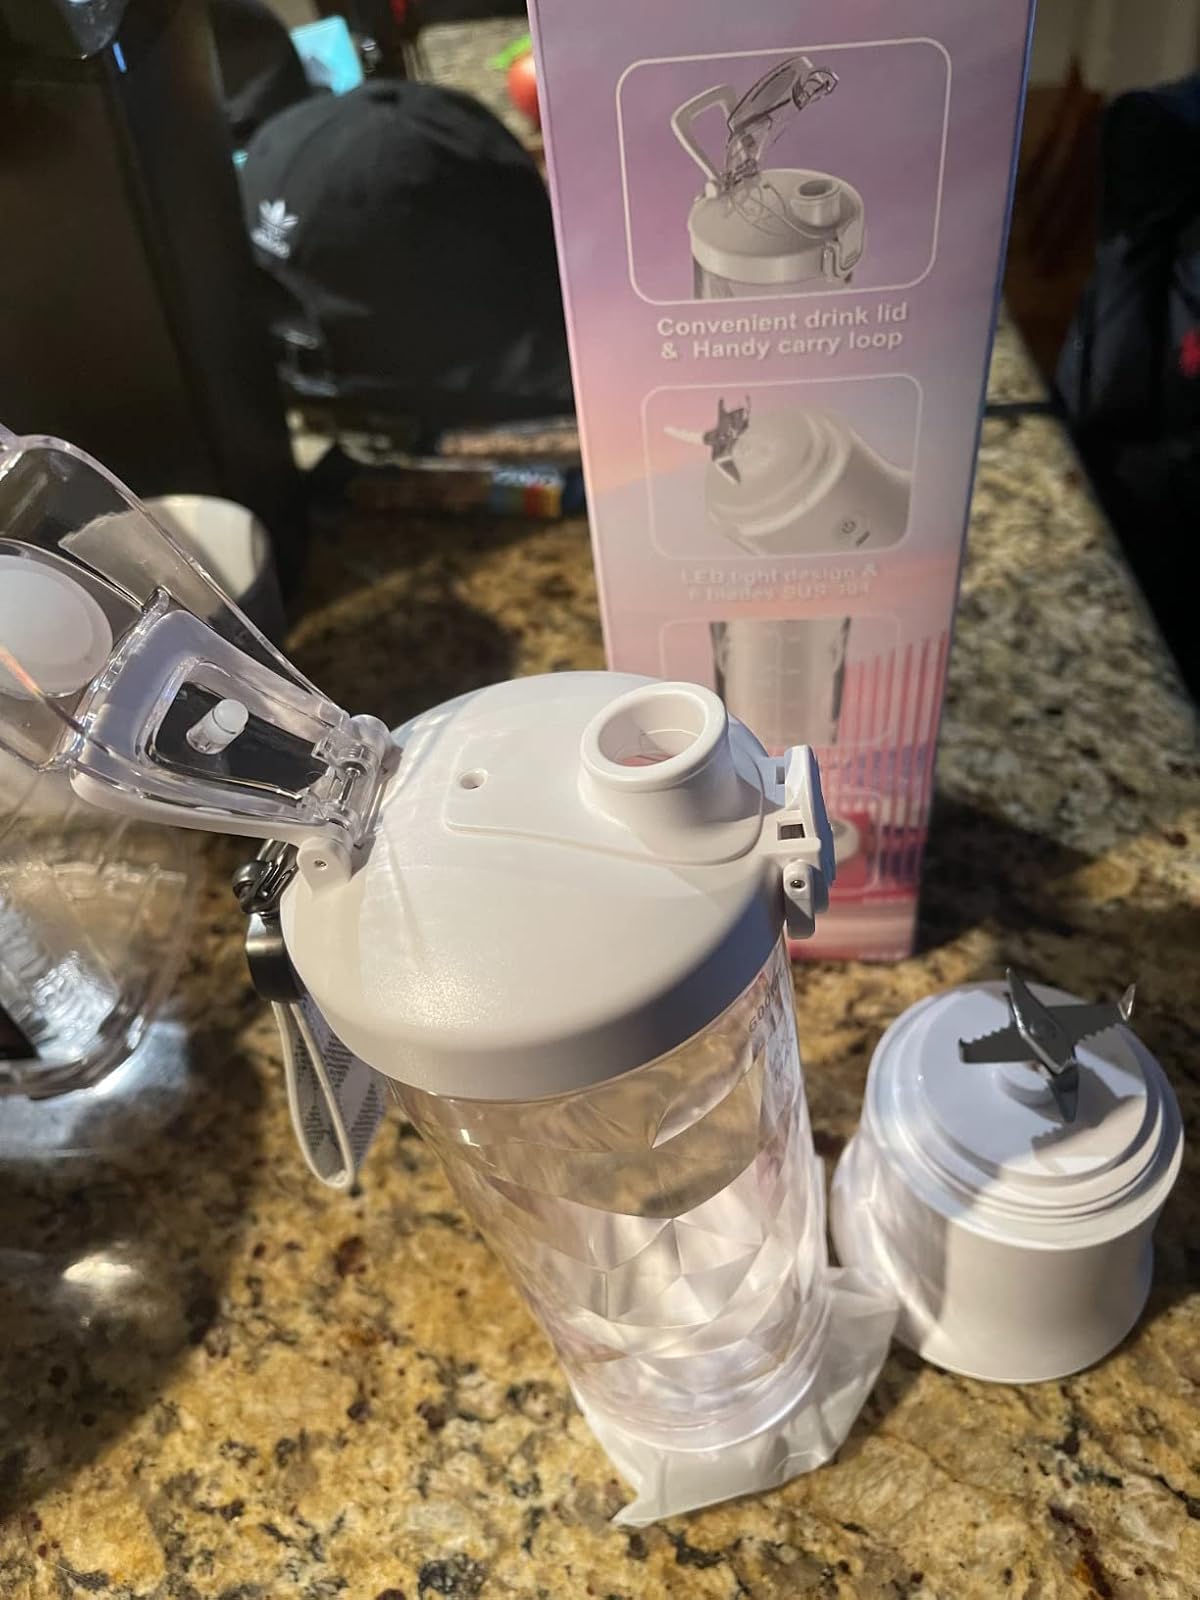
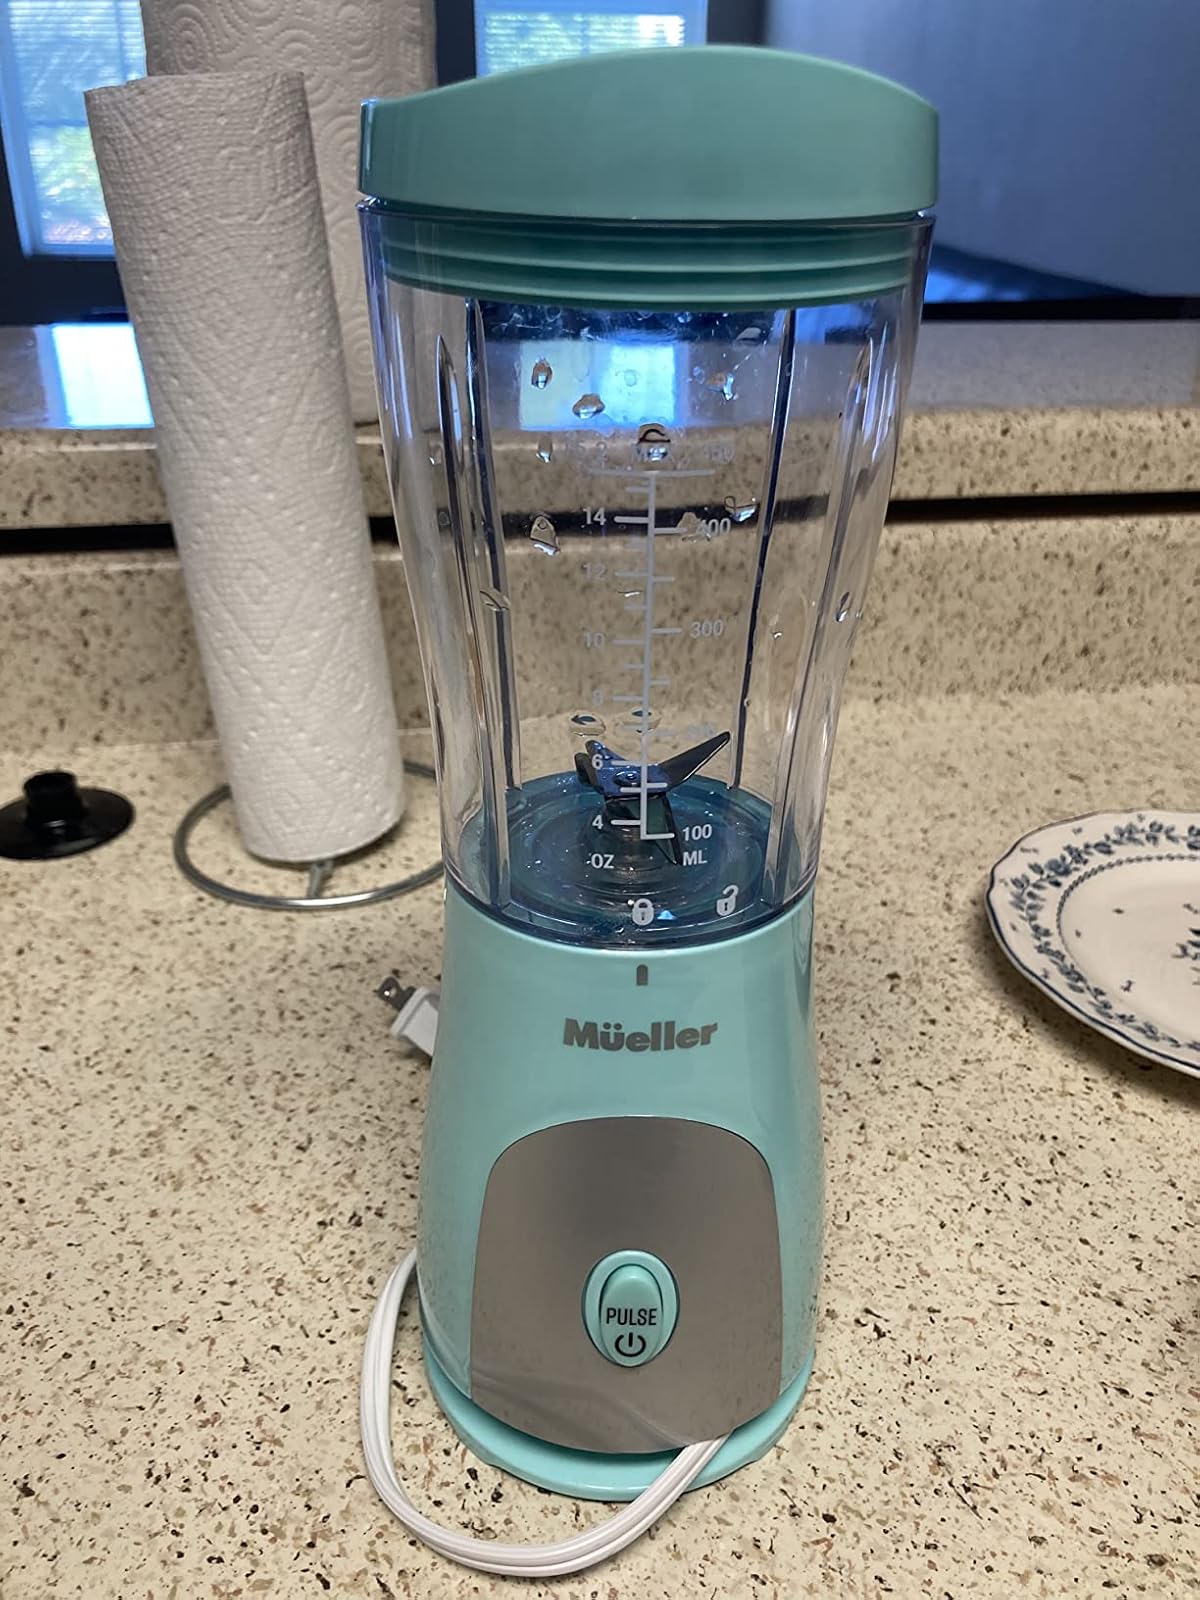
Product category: items_blender
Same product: no